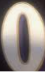
Number: 0